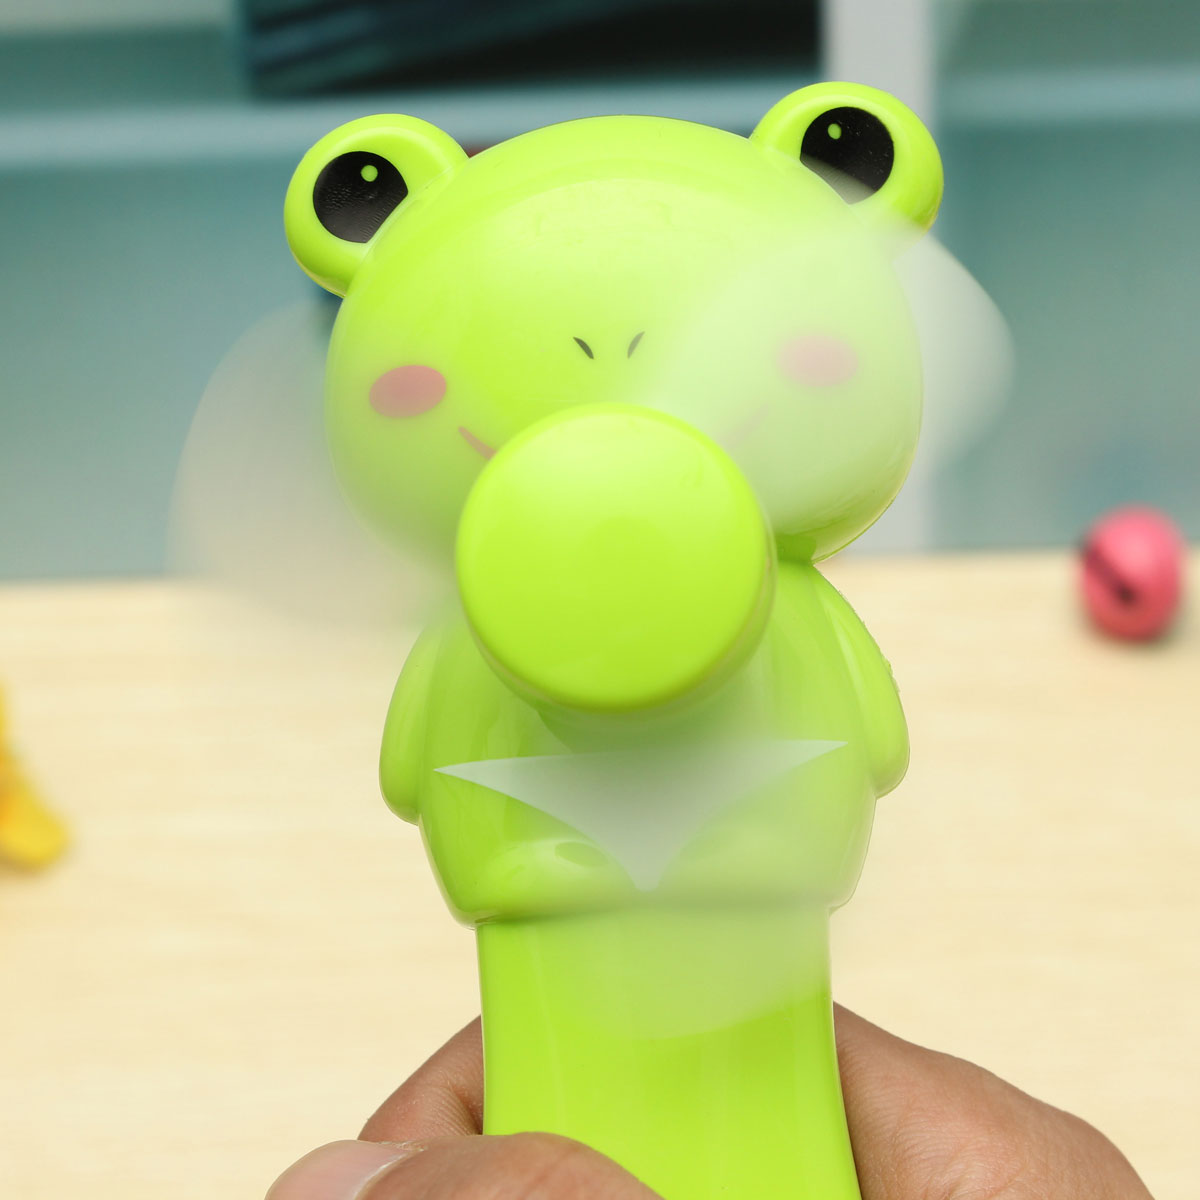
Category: fan